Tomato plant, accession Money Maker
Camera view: tilt-top (135 deg); turntable rotation: 30 degrees
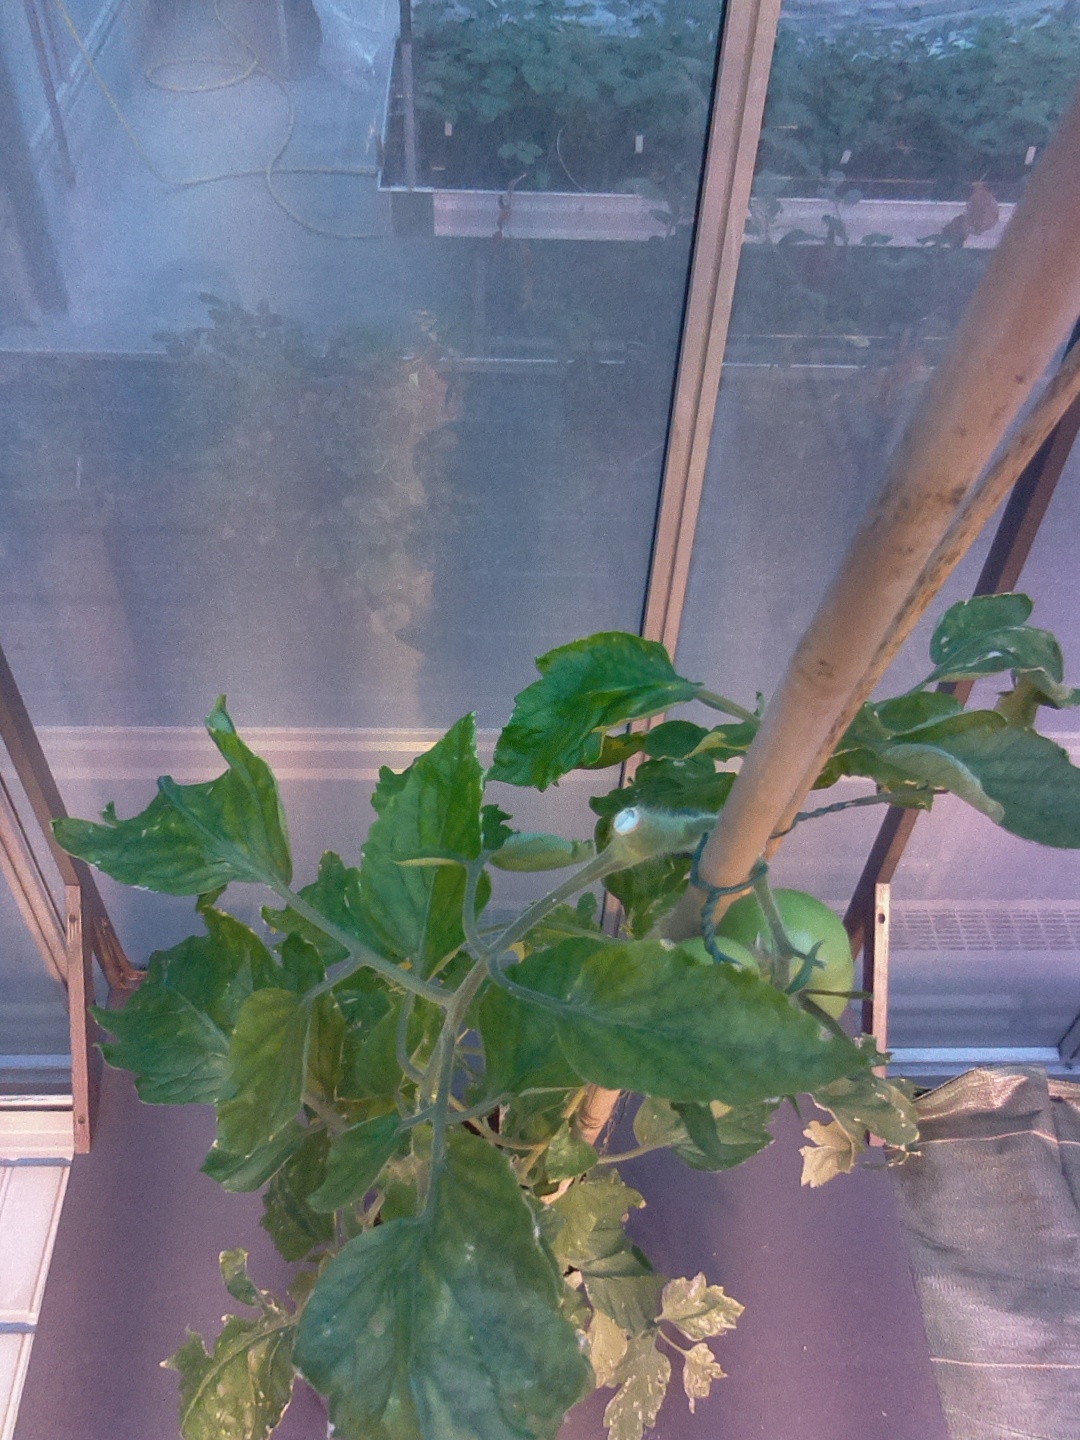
BBCH growth stage 76: 60%-70% of final fruit size